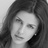
Emotion: sad